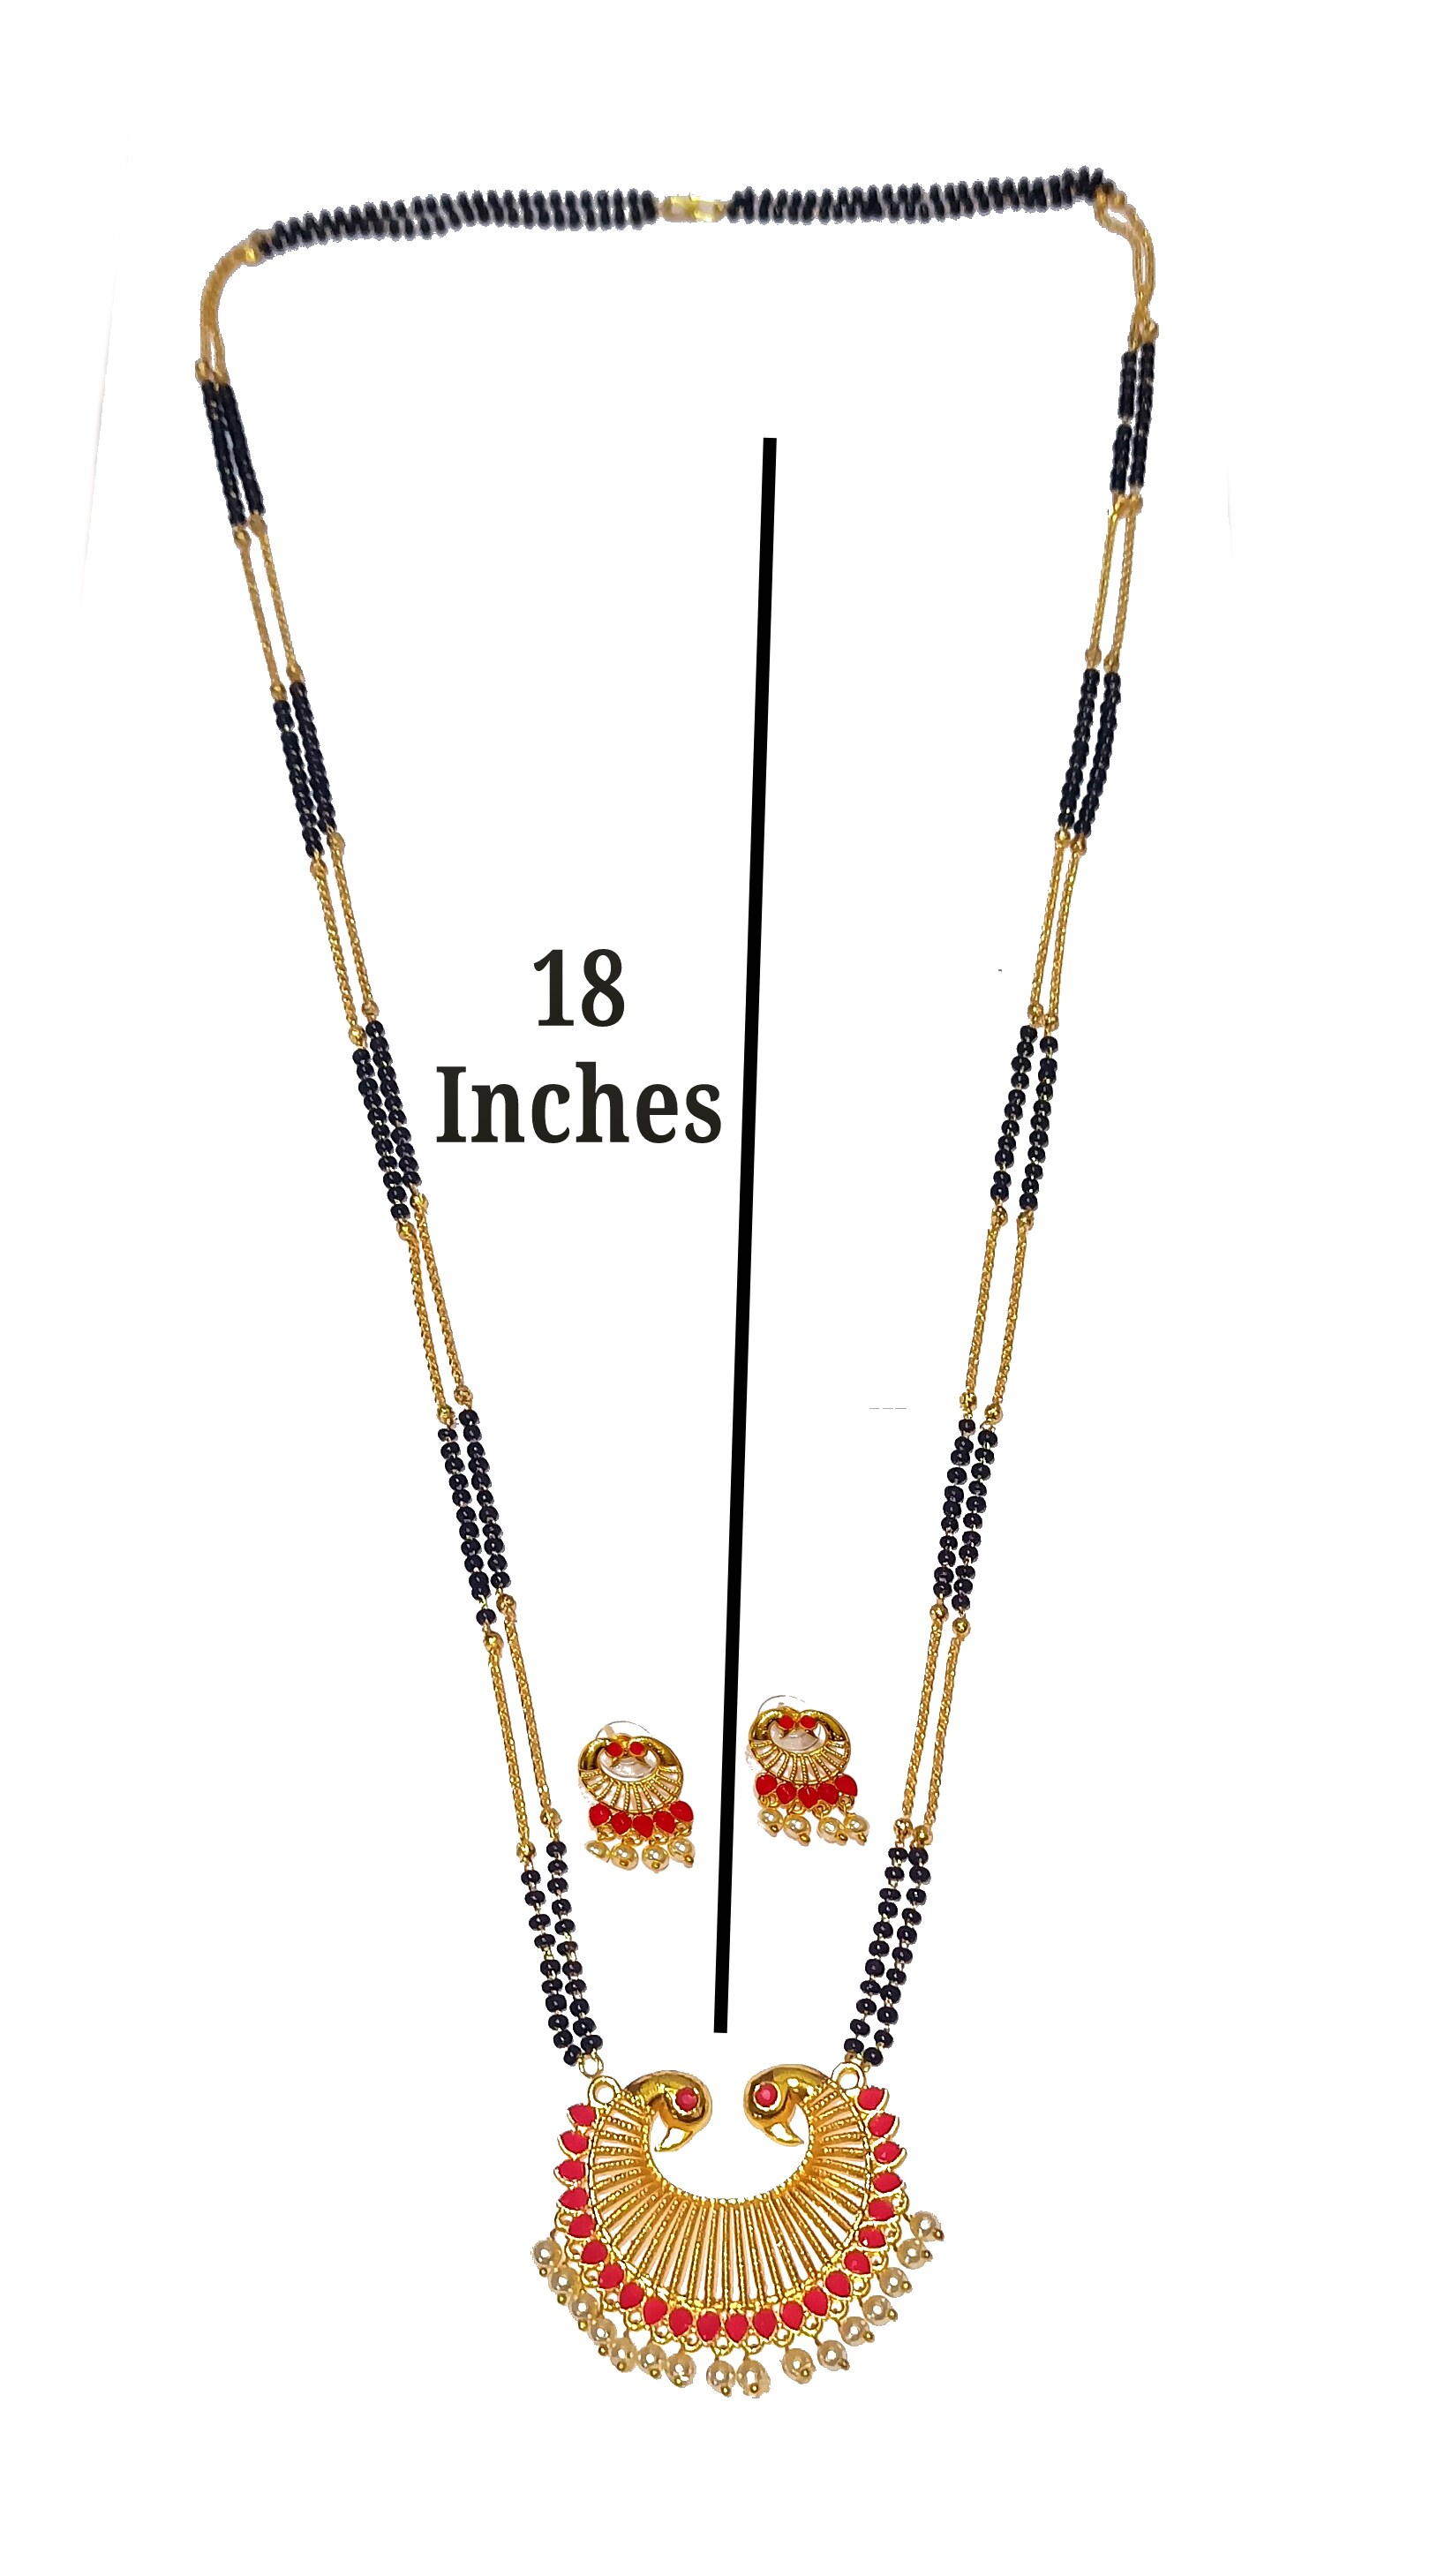
Adhira's New Gold-Plated Peacock shape mangalutra with Red beads Mangalutra With EarringS_36 INCH
Type: Traditional Jewellery
Brand: Adhira's
Price: Rs. 348
  Stylish and Trendy Design From ADHIRA'S Fashion Jewellery, Perfect for Every occasion and Daily Use. Designer Mangalsutra color : Black and Red Length - 36 inch
Included: 1.mangalsutra-set